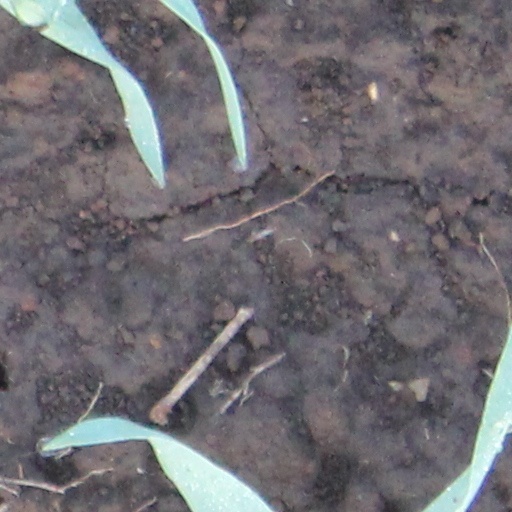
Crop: wheat